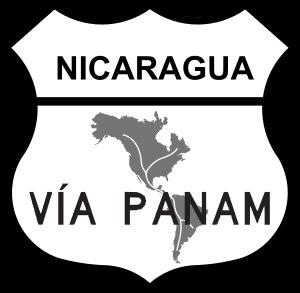
Estelí ou La Villa de San Antonio de Pavia de Estelí est une ville du Nicaragua qui a donné son nom à l'un des 15 départements du pays.